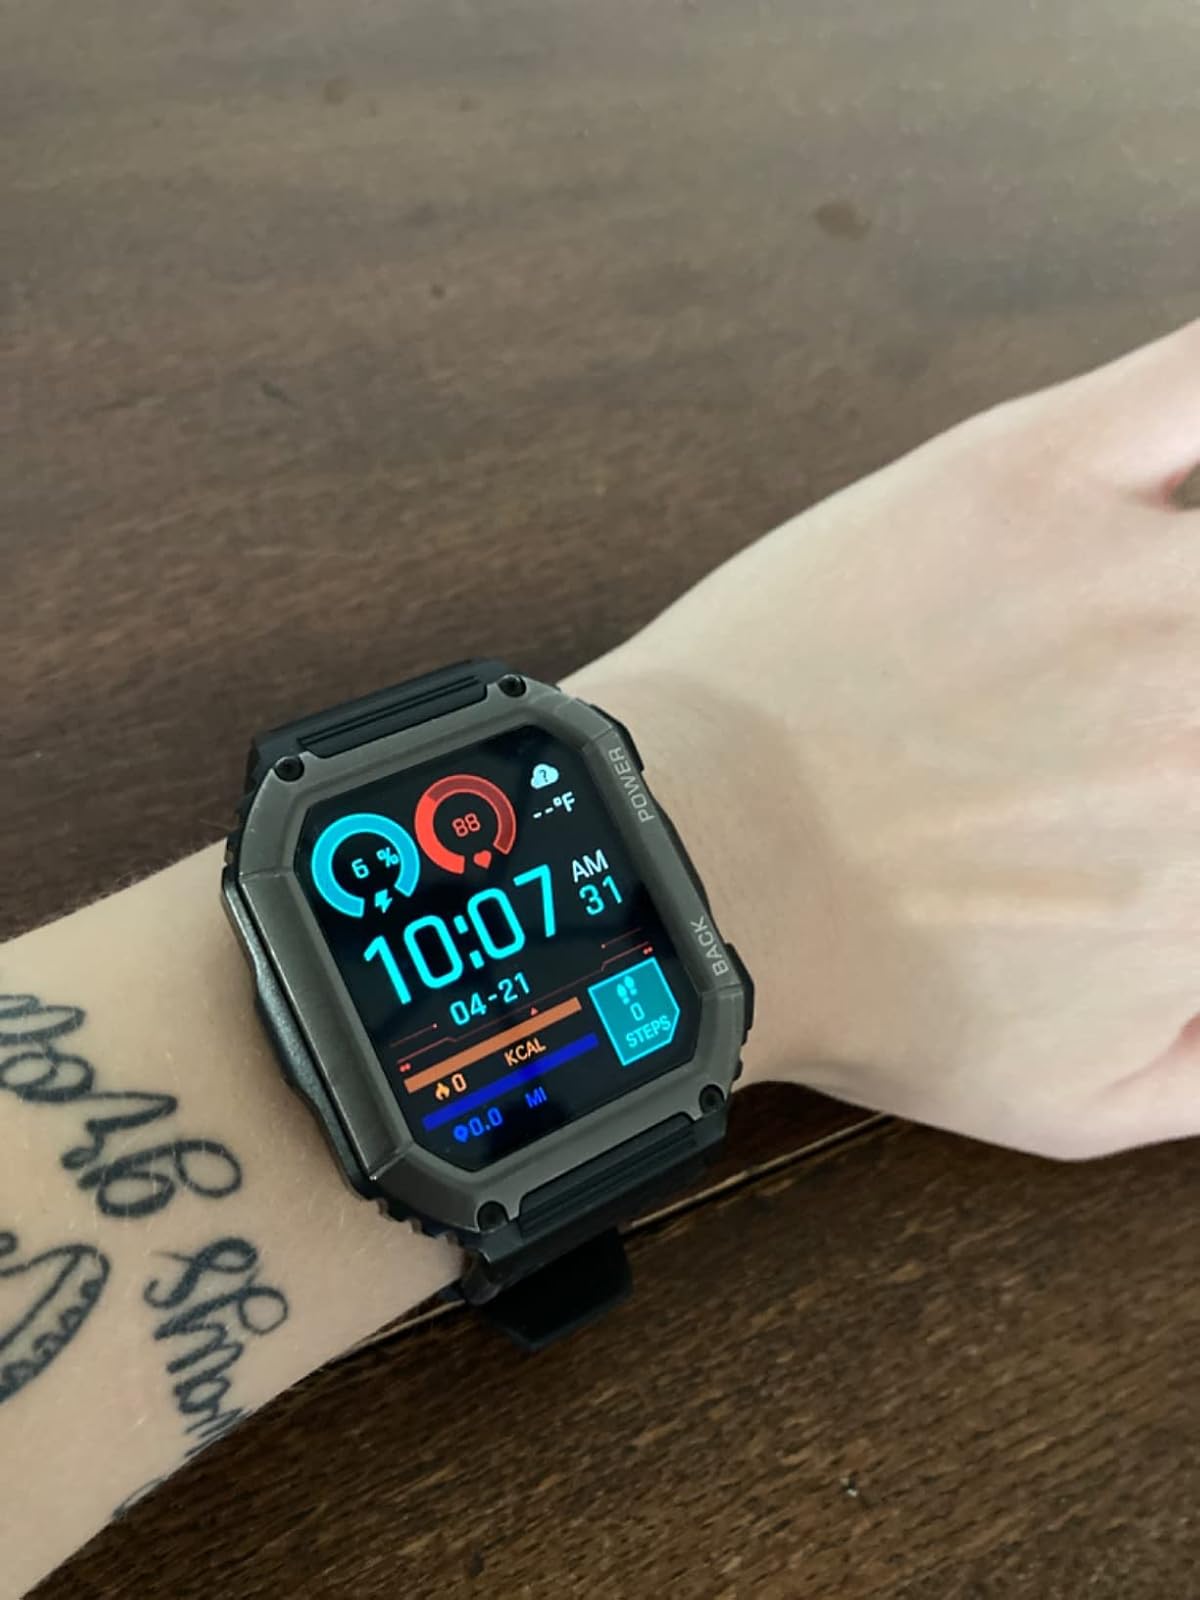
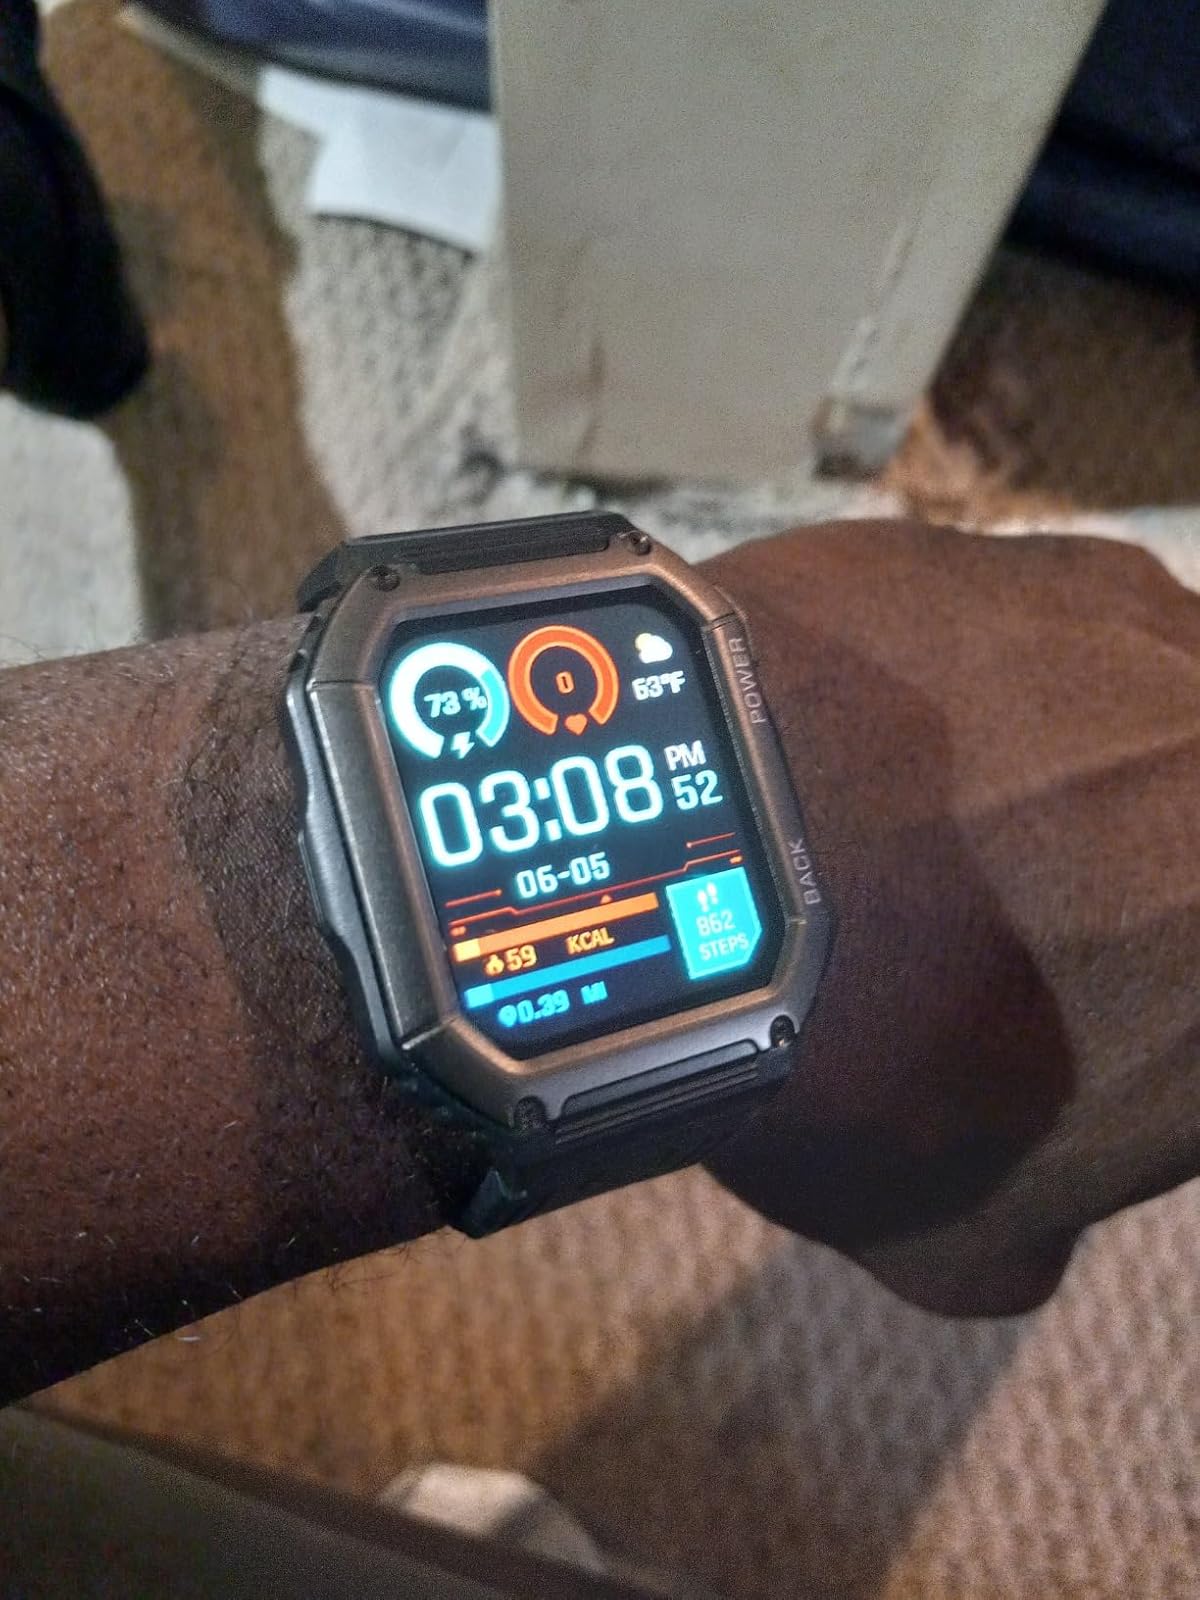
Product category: smartwatch
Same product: yes